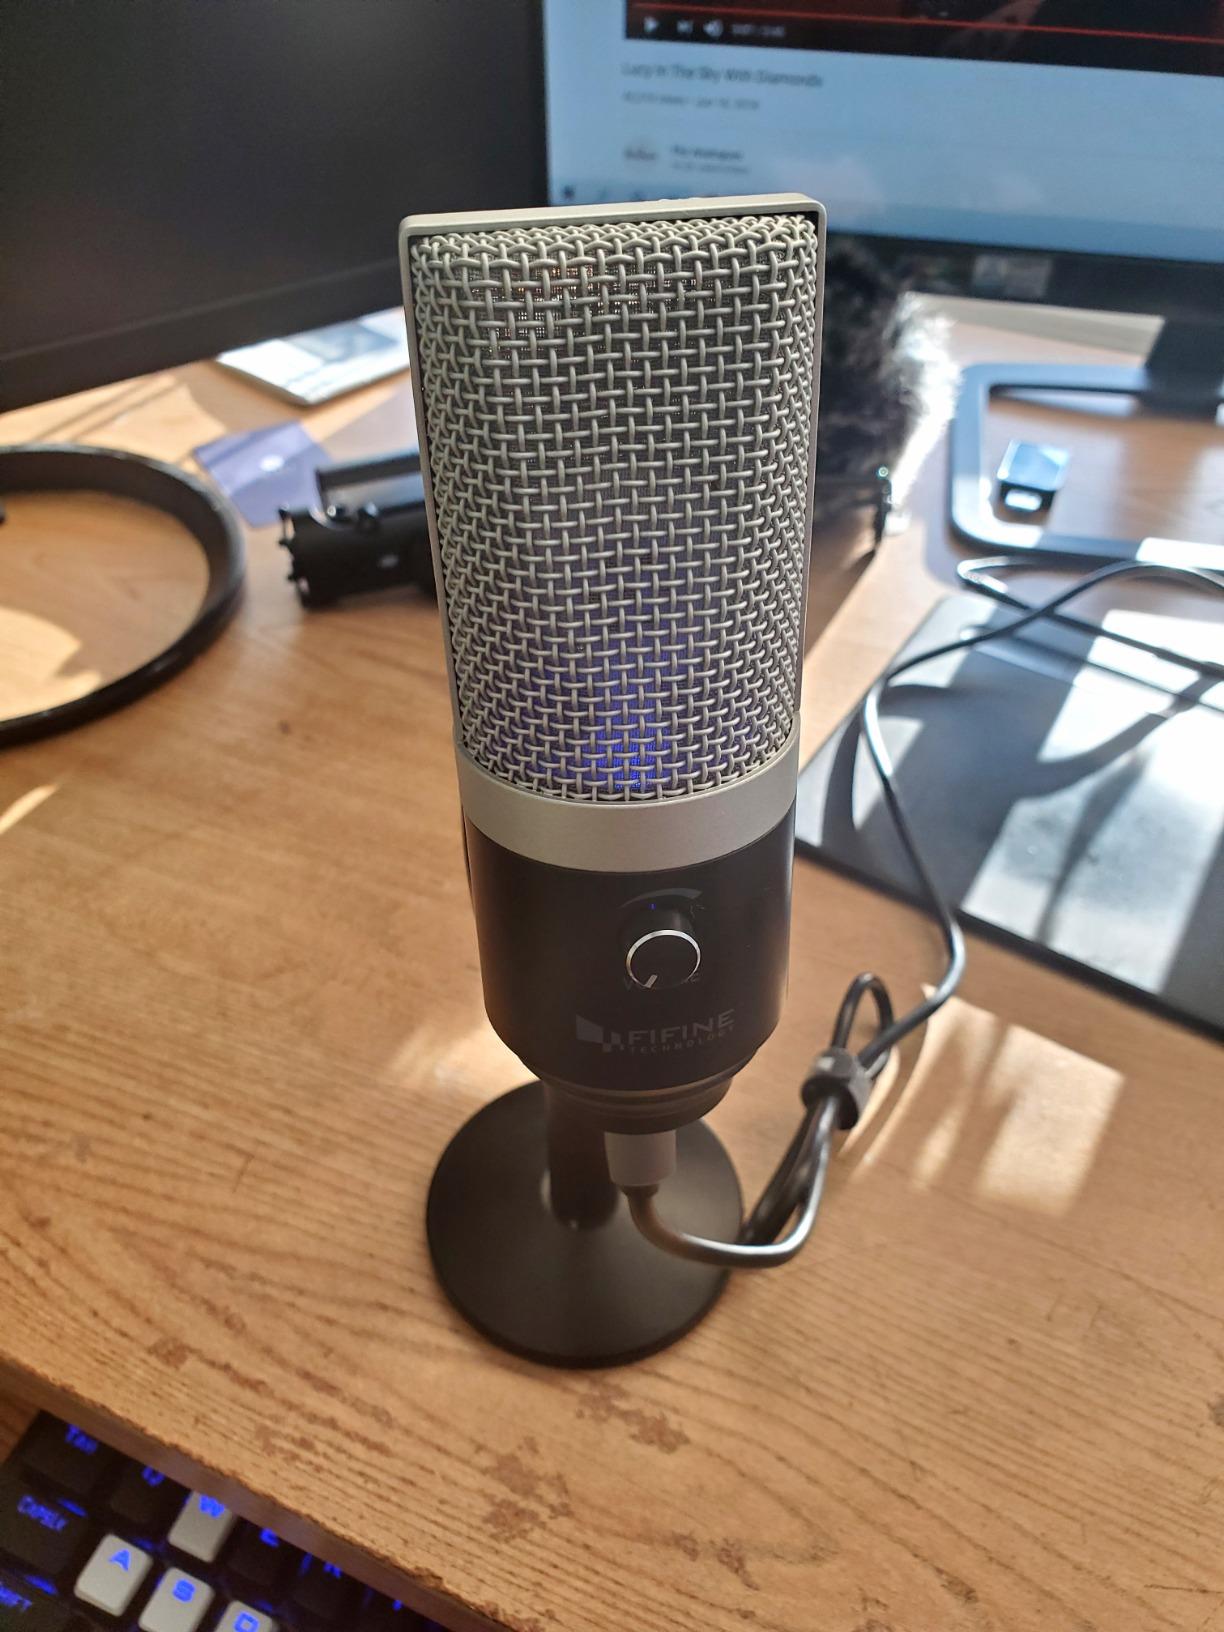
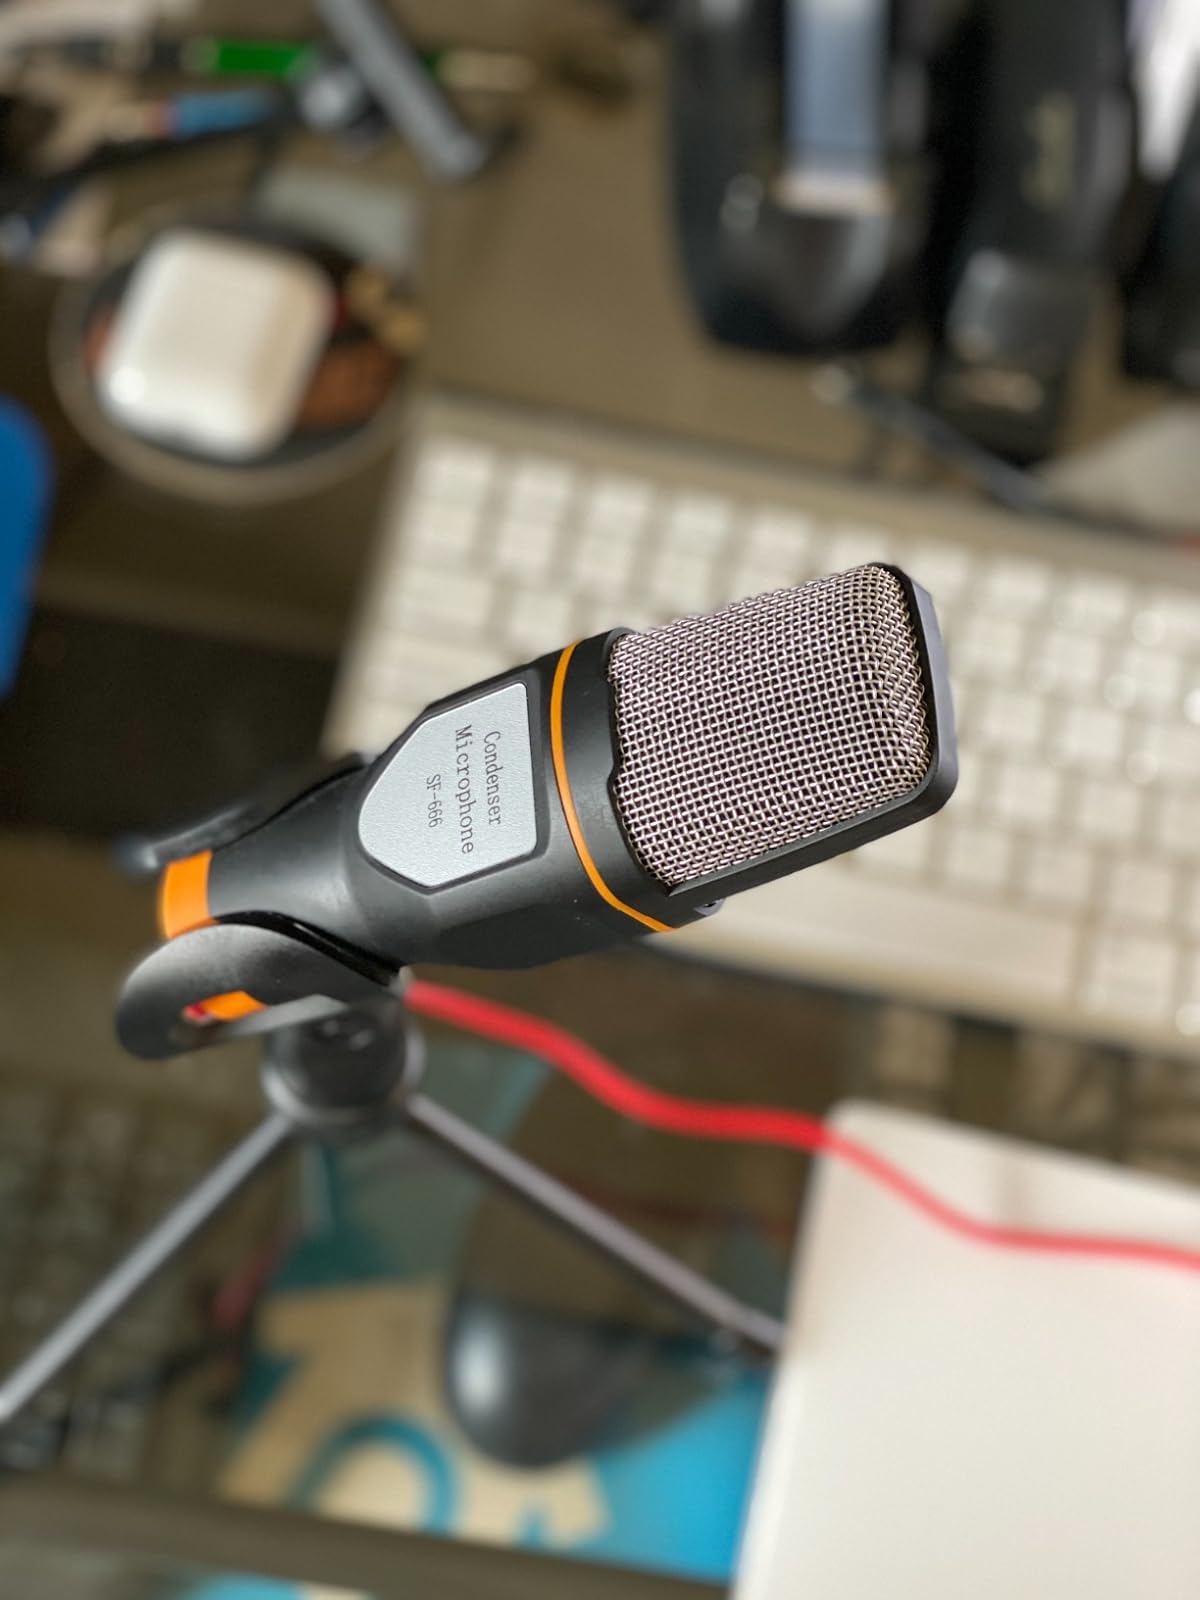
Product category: microphone
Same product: no